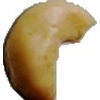
Label: caju_seed